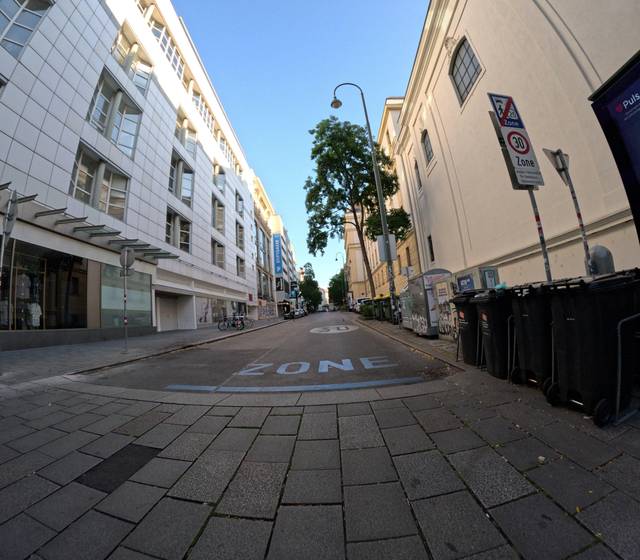
Region: Austria
Coordinates: 48.2, 16.356